Transall C-160

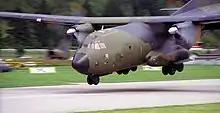
A C-160 performing a steep descent prior to landing, 2005

Additionally, the landing gear can be partially retracted while on the ground. This lowers the C-160, making it easier to move vehicles into the hold as they don't need to climb a ramp.